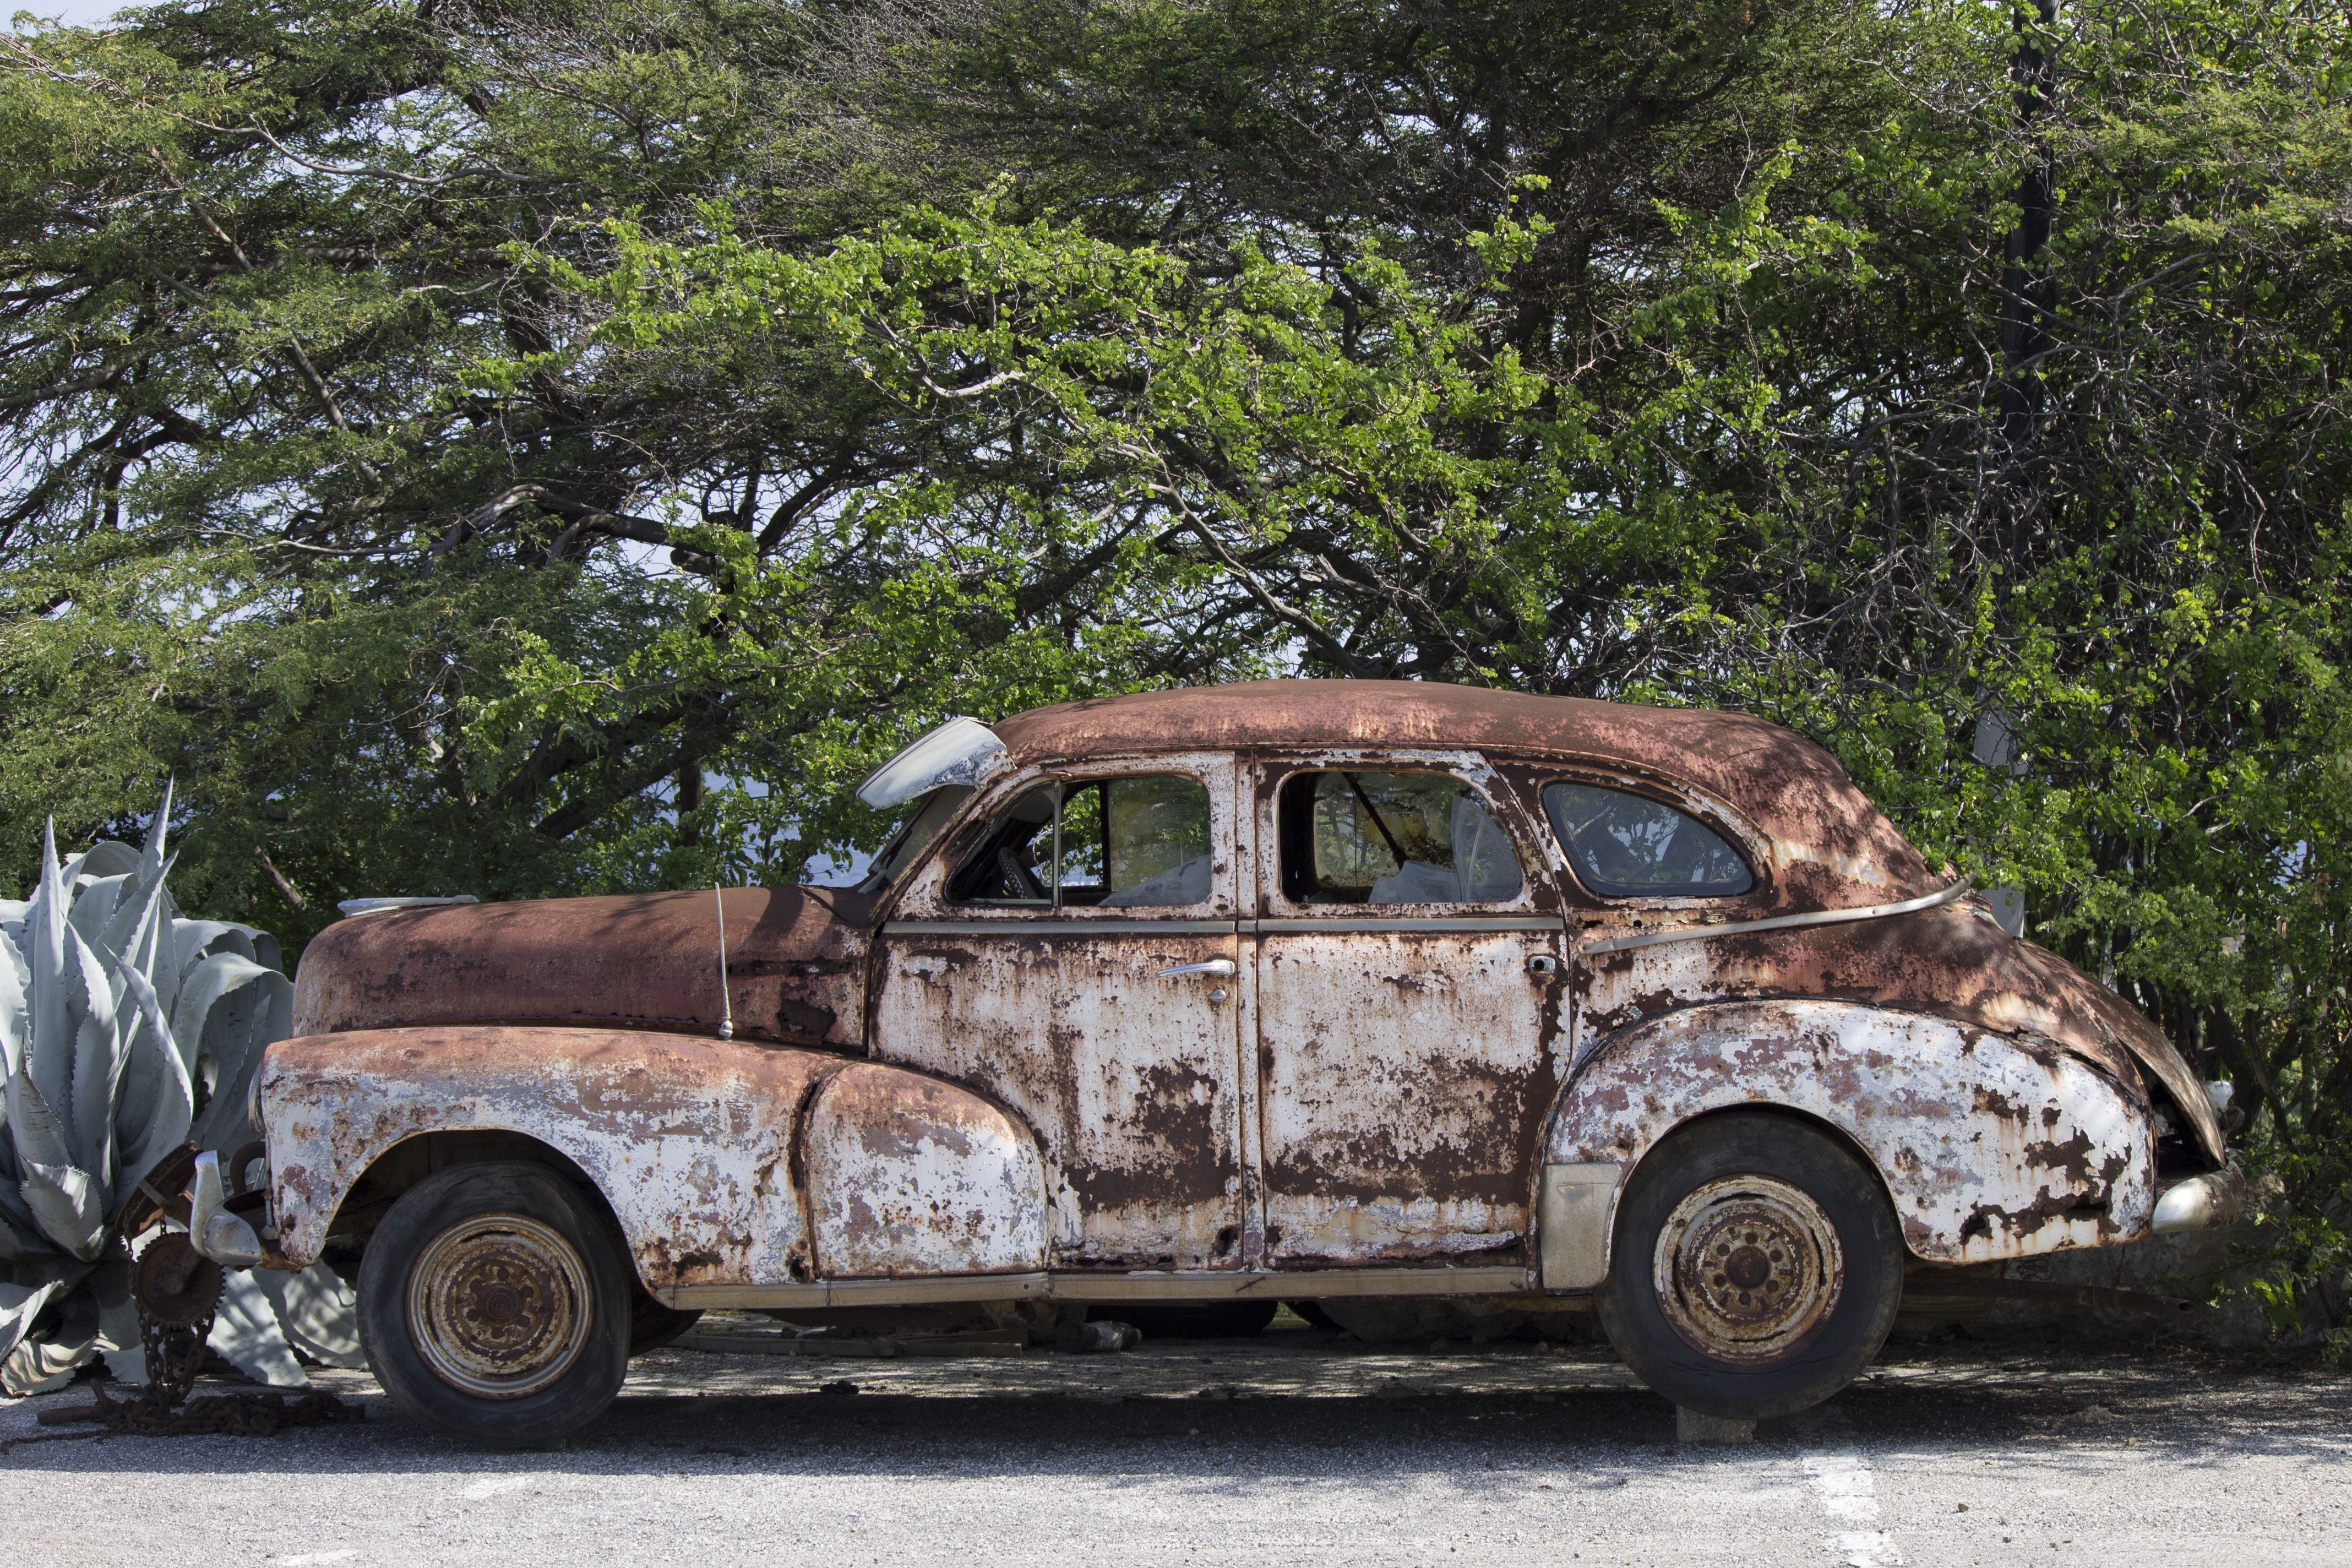
car, vintage, old, vehicle, old car, classic car, automotive, motor vehicle, vintage car, cars, oldtimer, classic, classic cars, antique car, car wreck, land vehicle, automobile make, automotive design, luxury vehicle, mid size car